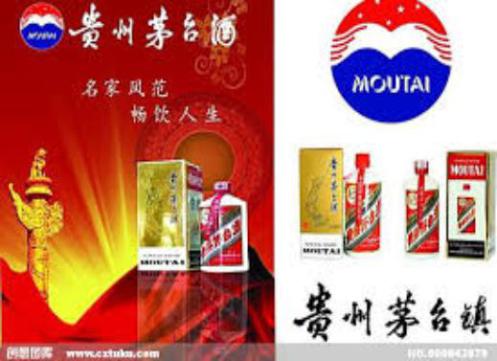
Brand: moutai
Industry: Food